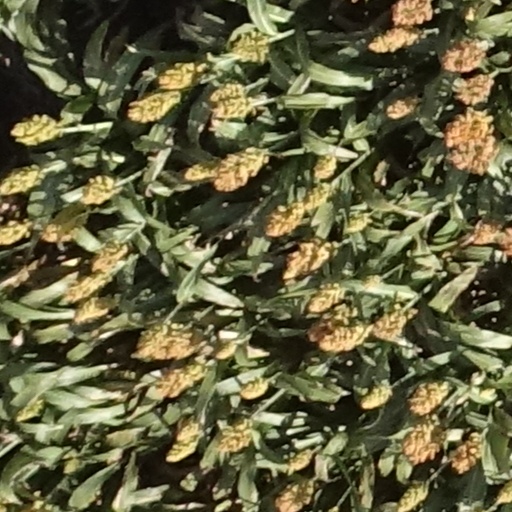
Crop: sorghum